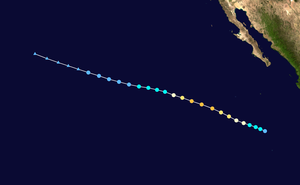
L'ouragan Bud est le 2ᵉ cyclone tropical et le premier ouragan de la saison cyclonique 2006 pour le bassin nord-est de l’océan Pacifique. Le nom Bud avait déjà été utilisé en 1978, 1982, 1988, 1994 et 2000.